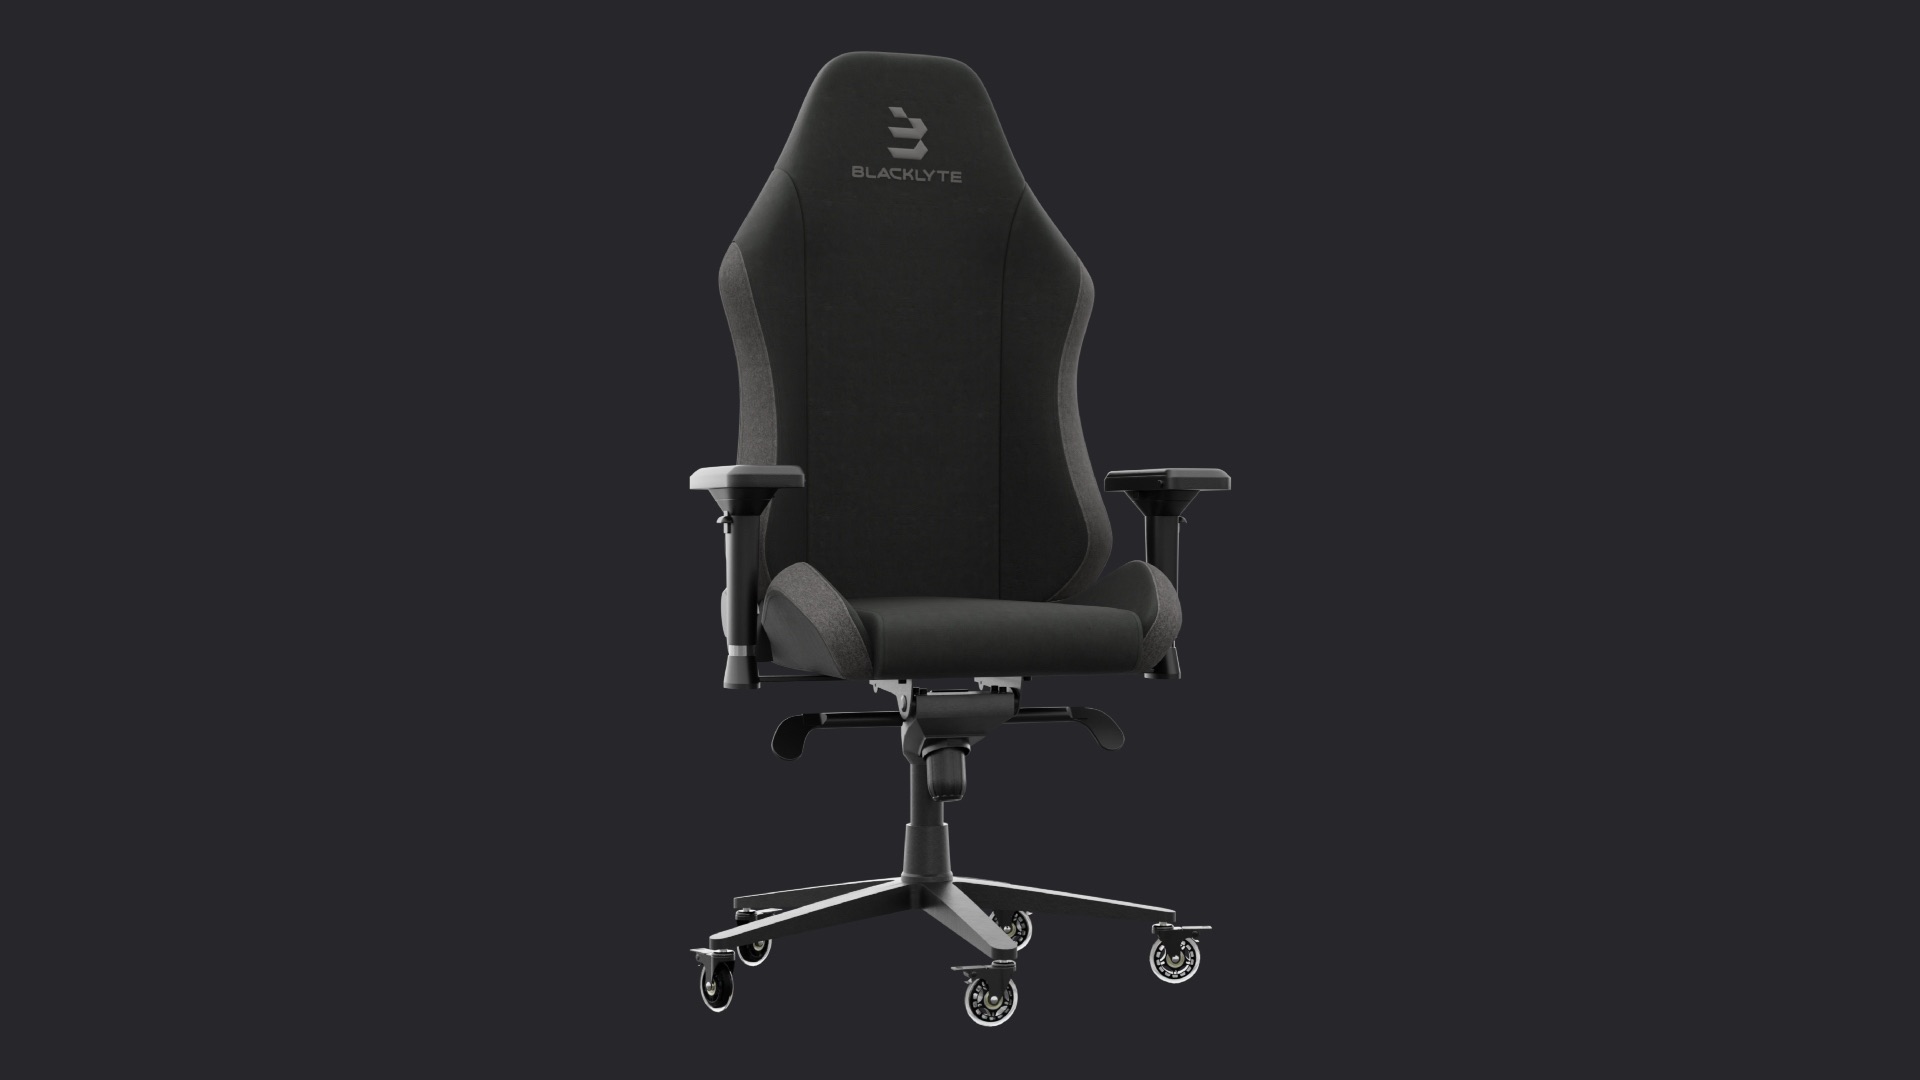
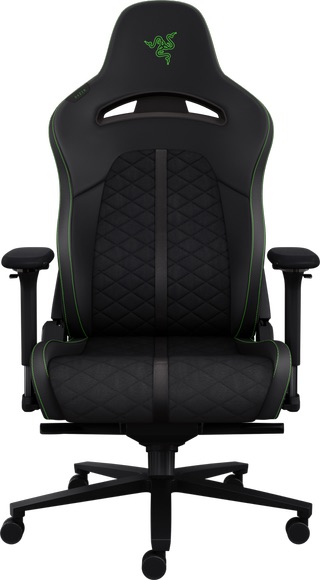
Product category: items_chair
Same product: no